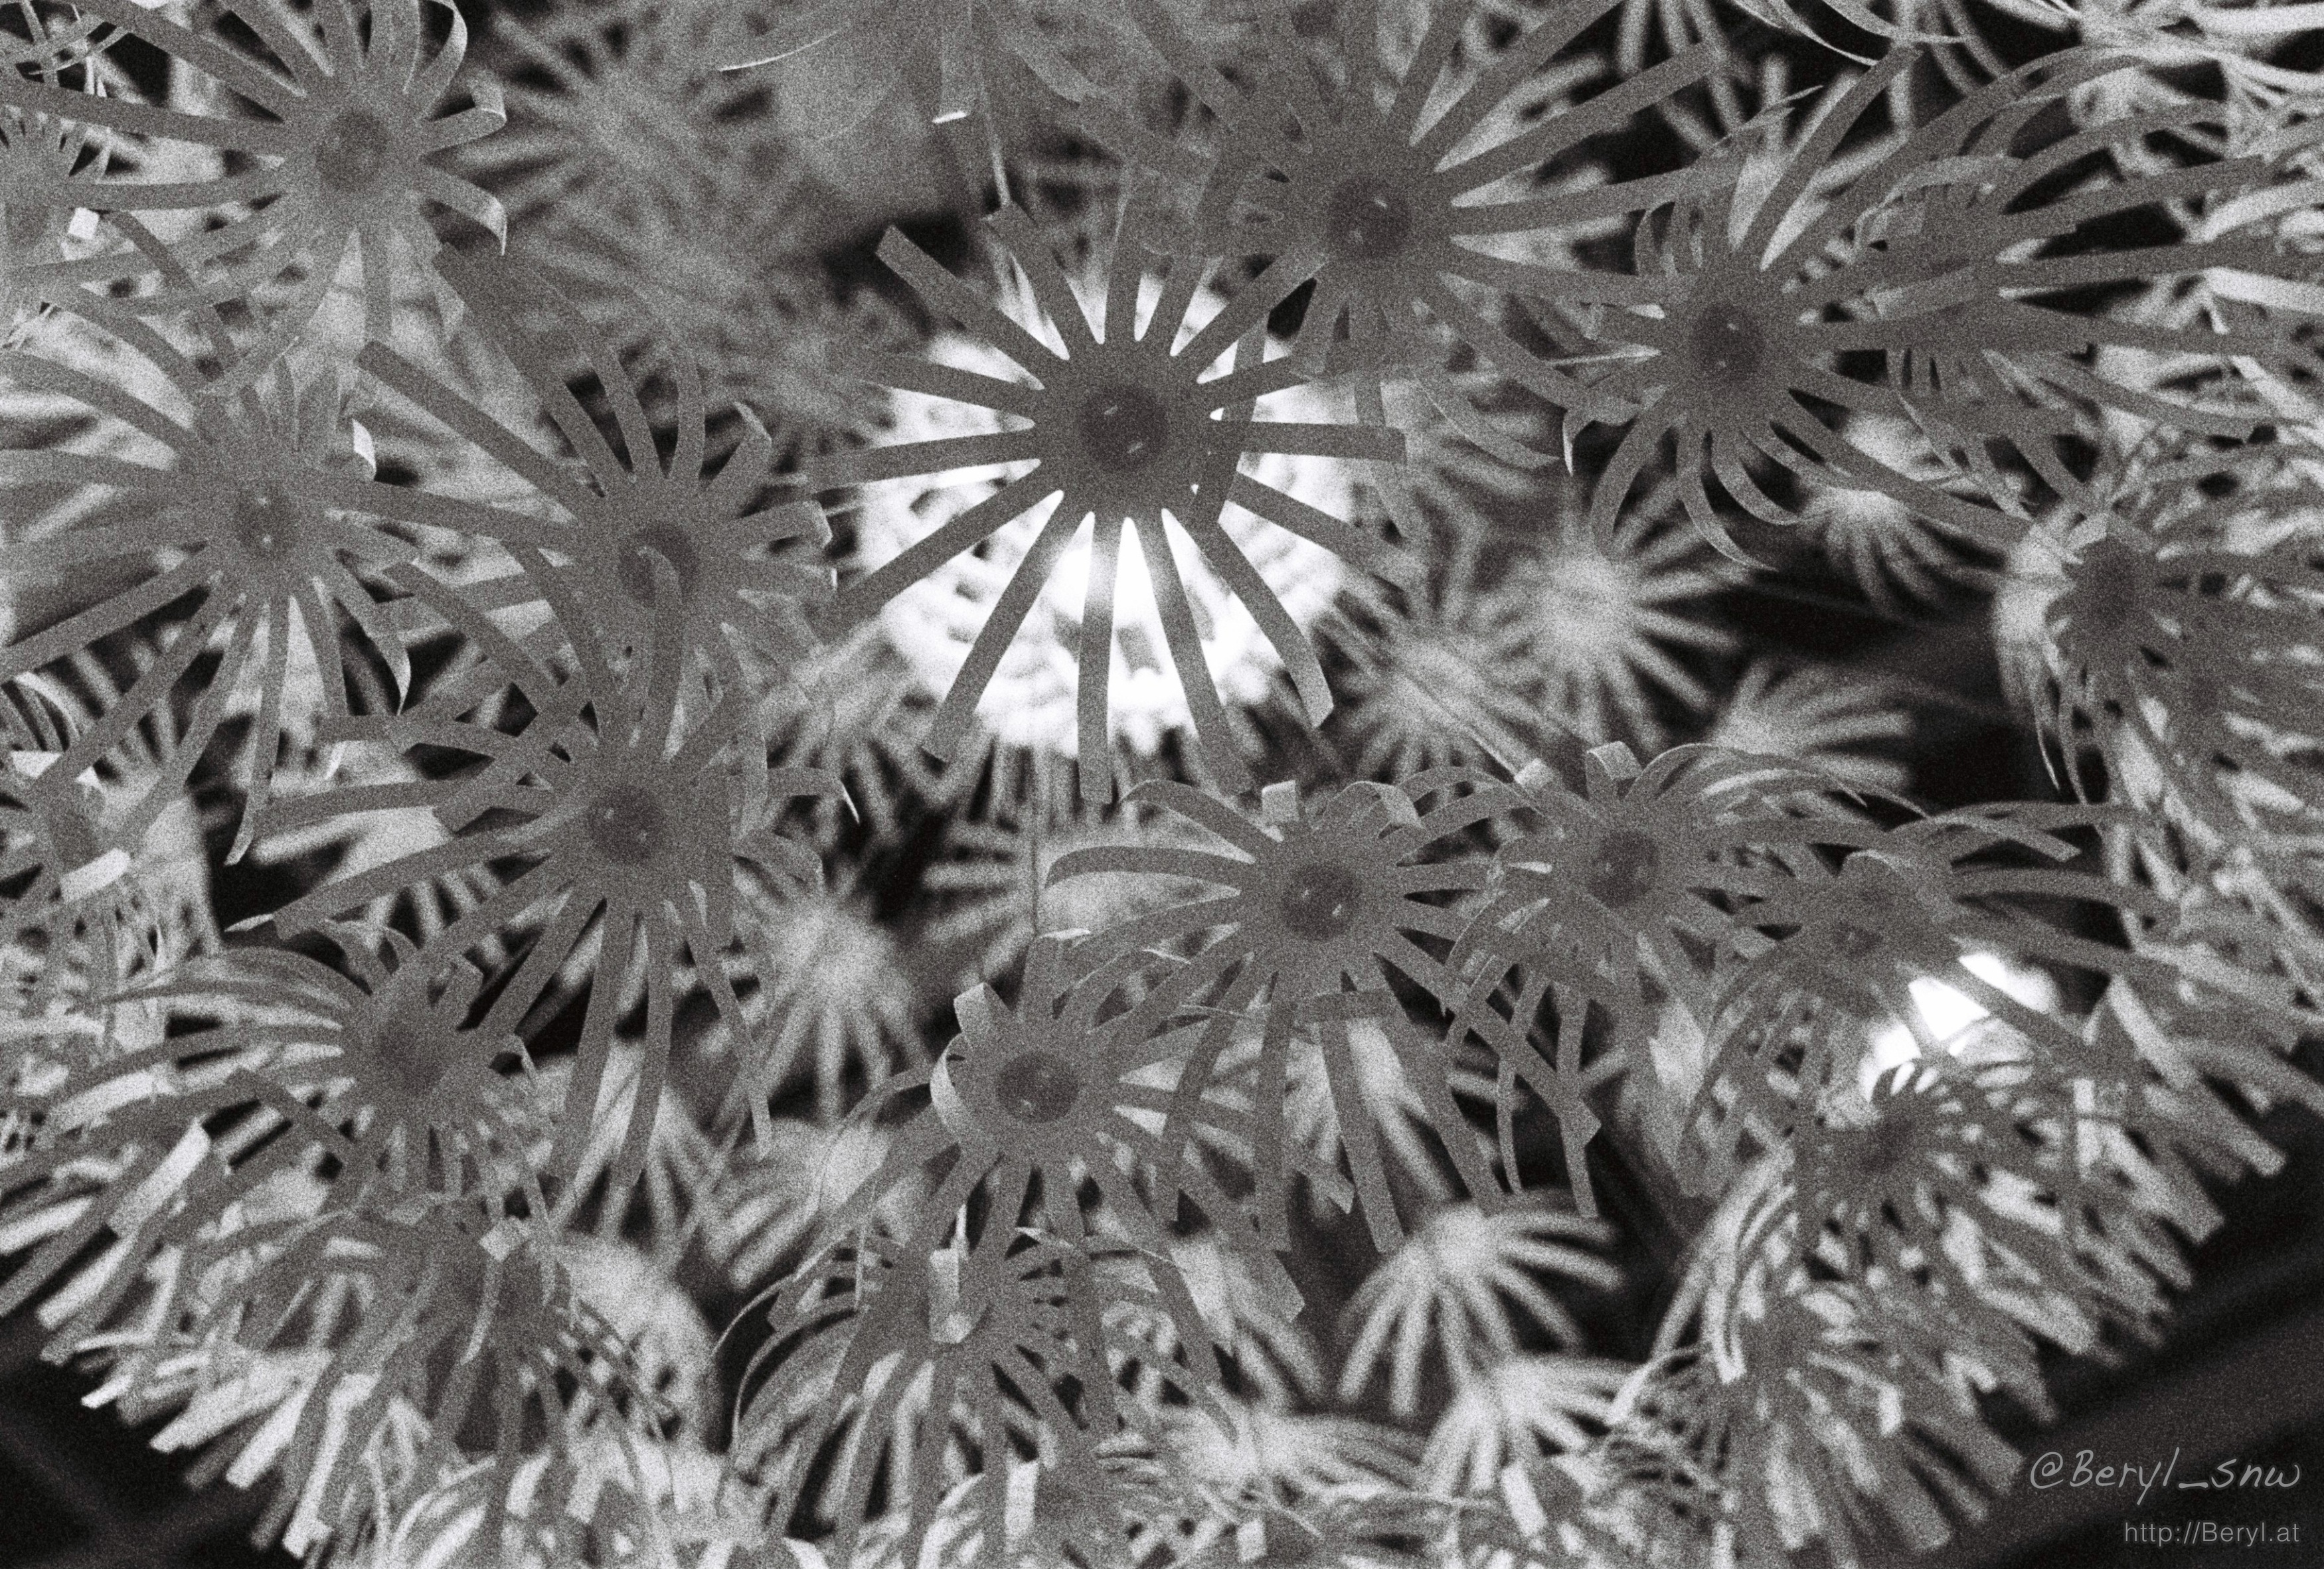
branch, cafe, light, black and white, grain, flower, frost, film, slr, rough, nikon, monochrome, life, 35mm, ikea, nikkor, f3, delta3200, ilford, highiso, monochrome photography